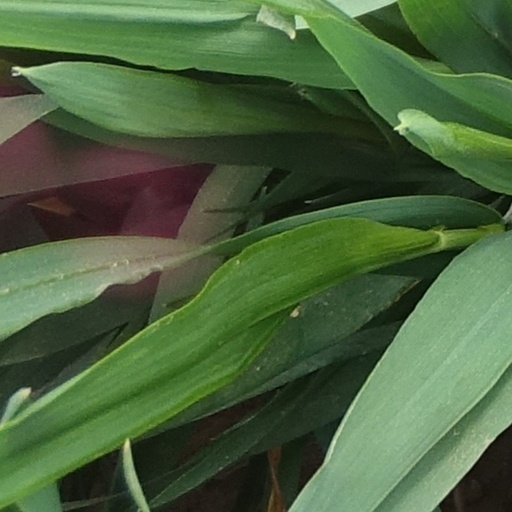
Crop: wheat